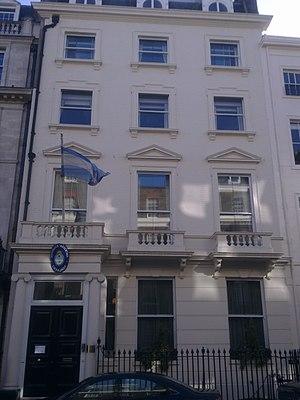
Voici les représentations diplomatiques de l'Argentine à l'étranger :